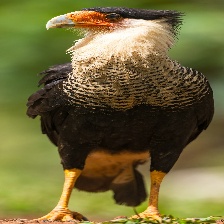
Species: CRESTED CARACARA
Scientific name: CARACARA CHERIWAY